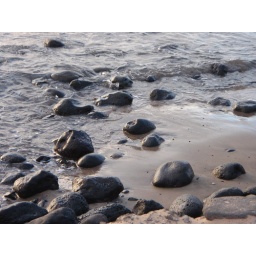
rocks on the shore of a beach in Hawaii